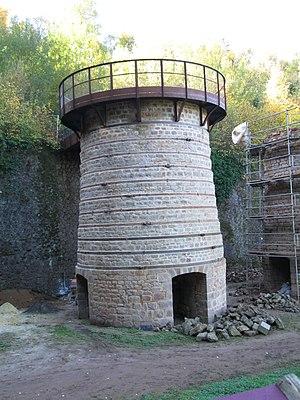
four de calcination en pierre restauré de la Butte Rouge
La Ferrière-aux-Étangs est une commune française, située dans le département de l'Orne en région Normandie, peuplée de 1 518 habitants.